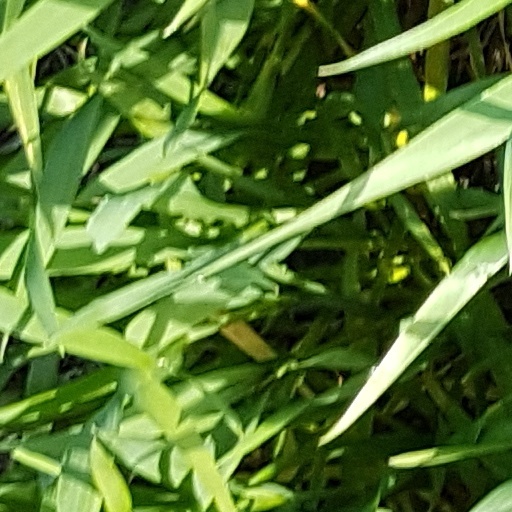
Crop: wheat